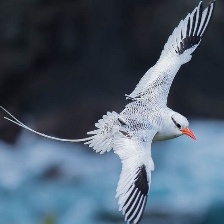
Species: RED BILLED TROPICBIRD
Scientific name: PHAETHON AETHEREU